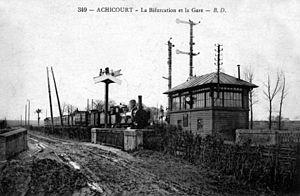
La bifurcation et la halte d'Achicourt au début du vingtième siècle, avant la Première Guerre mondiale.
La gare d'Achicourt est une gare ferroviaire française fermée de la ligne d'Arras à Saint-Pol-sur-Ternoise, située sur le territoire de la commune d'Achicourt, dans le département du Pas-de-Calais, en région Hauts-de-France.